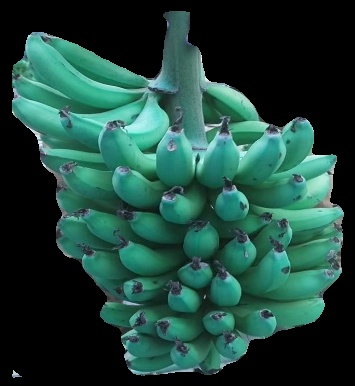
Variety: pachbale
Grade: grade3